De-extinction

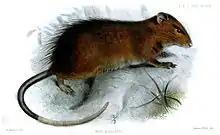
Maclear's rat, naturalist's painting

The dodo ("Raphus cucullatus") was a flightless bird endemic to the island of Mauritius in the Indian Ocean. Due to various factors such as the inability to feel fear caused by isolation from significant predators, predation from humans and introduced invasive species such as pigs, dogs, cats, rats, and crab-eating macaques, competition for food with invasive species, habitat loss, and the birds naturally slow reproduction, the species' numbers declined rapidly. The last widely accepted recorded sighting was in 1662. Since then, the bird has become a symbol for extinction and is often cited as the primary example of man-made extinction. In January 2023, Colossal Biosciences announced their project to revive the dodo alongside their previously announced projects for reviving the woolly mammoth and thylacine in hopes of restoring biodiversity to Mauritius and changing the dodo's status as a symbol of extinction to de-extinction.